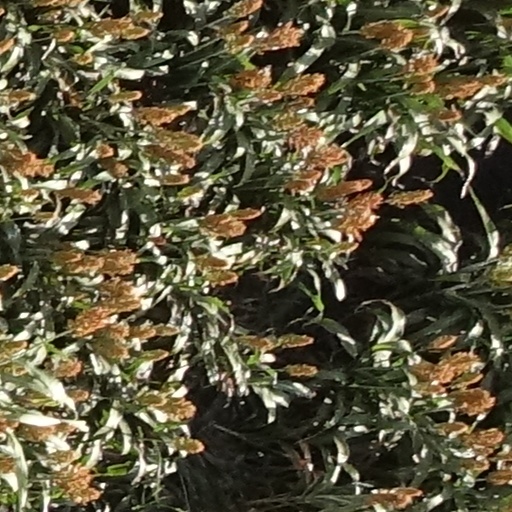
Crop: sorghum